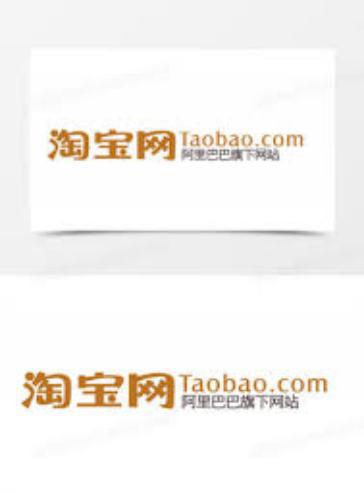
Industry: Others